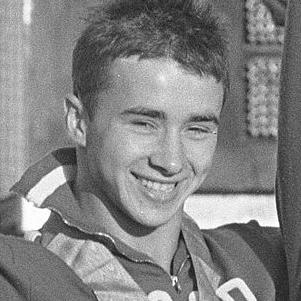
Age: 17